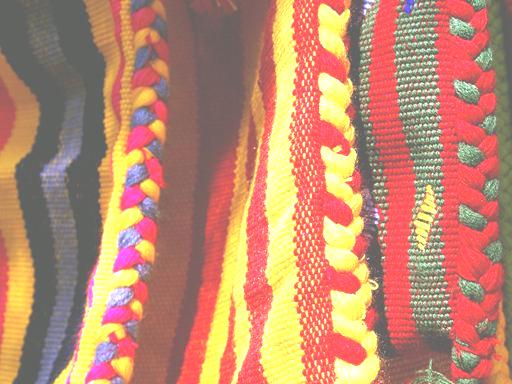
Material: fabric